King's Guard

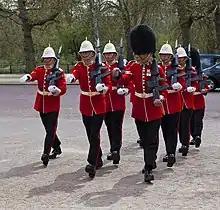
Members of the Royal Gibraltar Regiment taking up guard duties, as a member of the Coldstream Guards (right foreground) escorts them

Since 2013, regular public duties responsibility has reverted to the Household Division. However, line infantry units occasionally provide the Guard for short periods of time. The Royal Gibraltar Regiment is a line infantry regiment and home defence unit of British Forces Gibraltar, that formed the Queen's Guard in March 2001, April 2012 and March 2022. In 2012, the Royal Gibraltar Regiment became the first unit to provide both the Queen's Guard and the Saluting Battery simultaneously. In the summer of 2018, Balaklava Company, the dedicated public duties unit of the Royal Regiment of Scotland, and 2nd Battalion, The Rifles, both provided the Guard at Buckingham Palace and Windsor Castle.